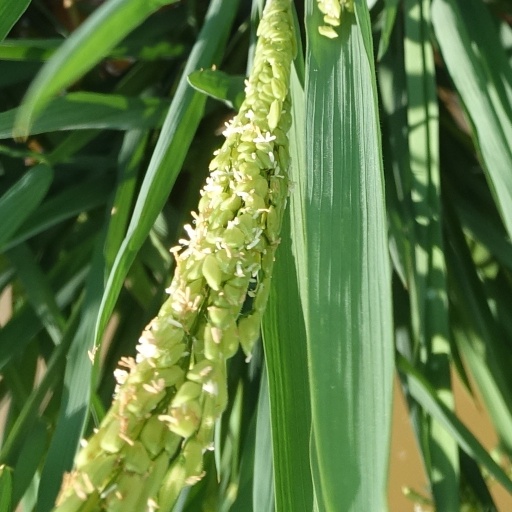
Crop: rice